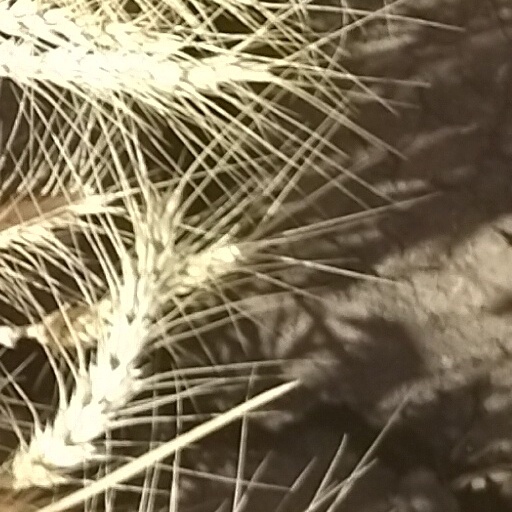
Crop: wheat